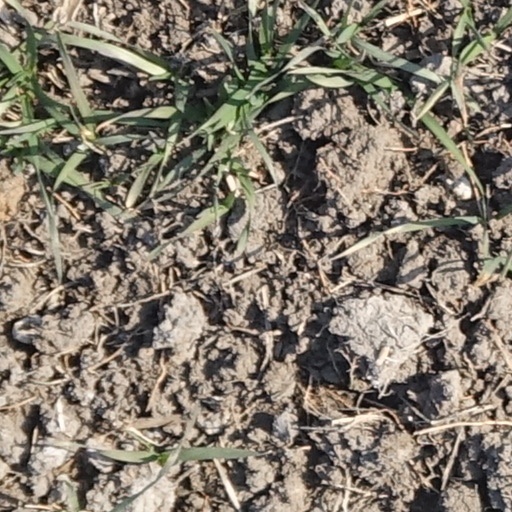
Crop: wheat